Erkut Kızılırmak

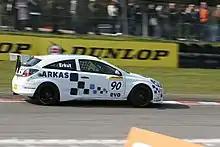

His connections with the series and the Triple 8 Race Engineering company, increased in 2006, with Erkut becoming the first Turkish driver to compete in the BTCC when he raced at Croft in a BTC-T Vauxhall Astra Sport Hatch, converted from one of the team's show cars. He also competed at Snetterton, where he achieved his best result - 13th.